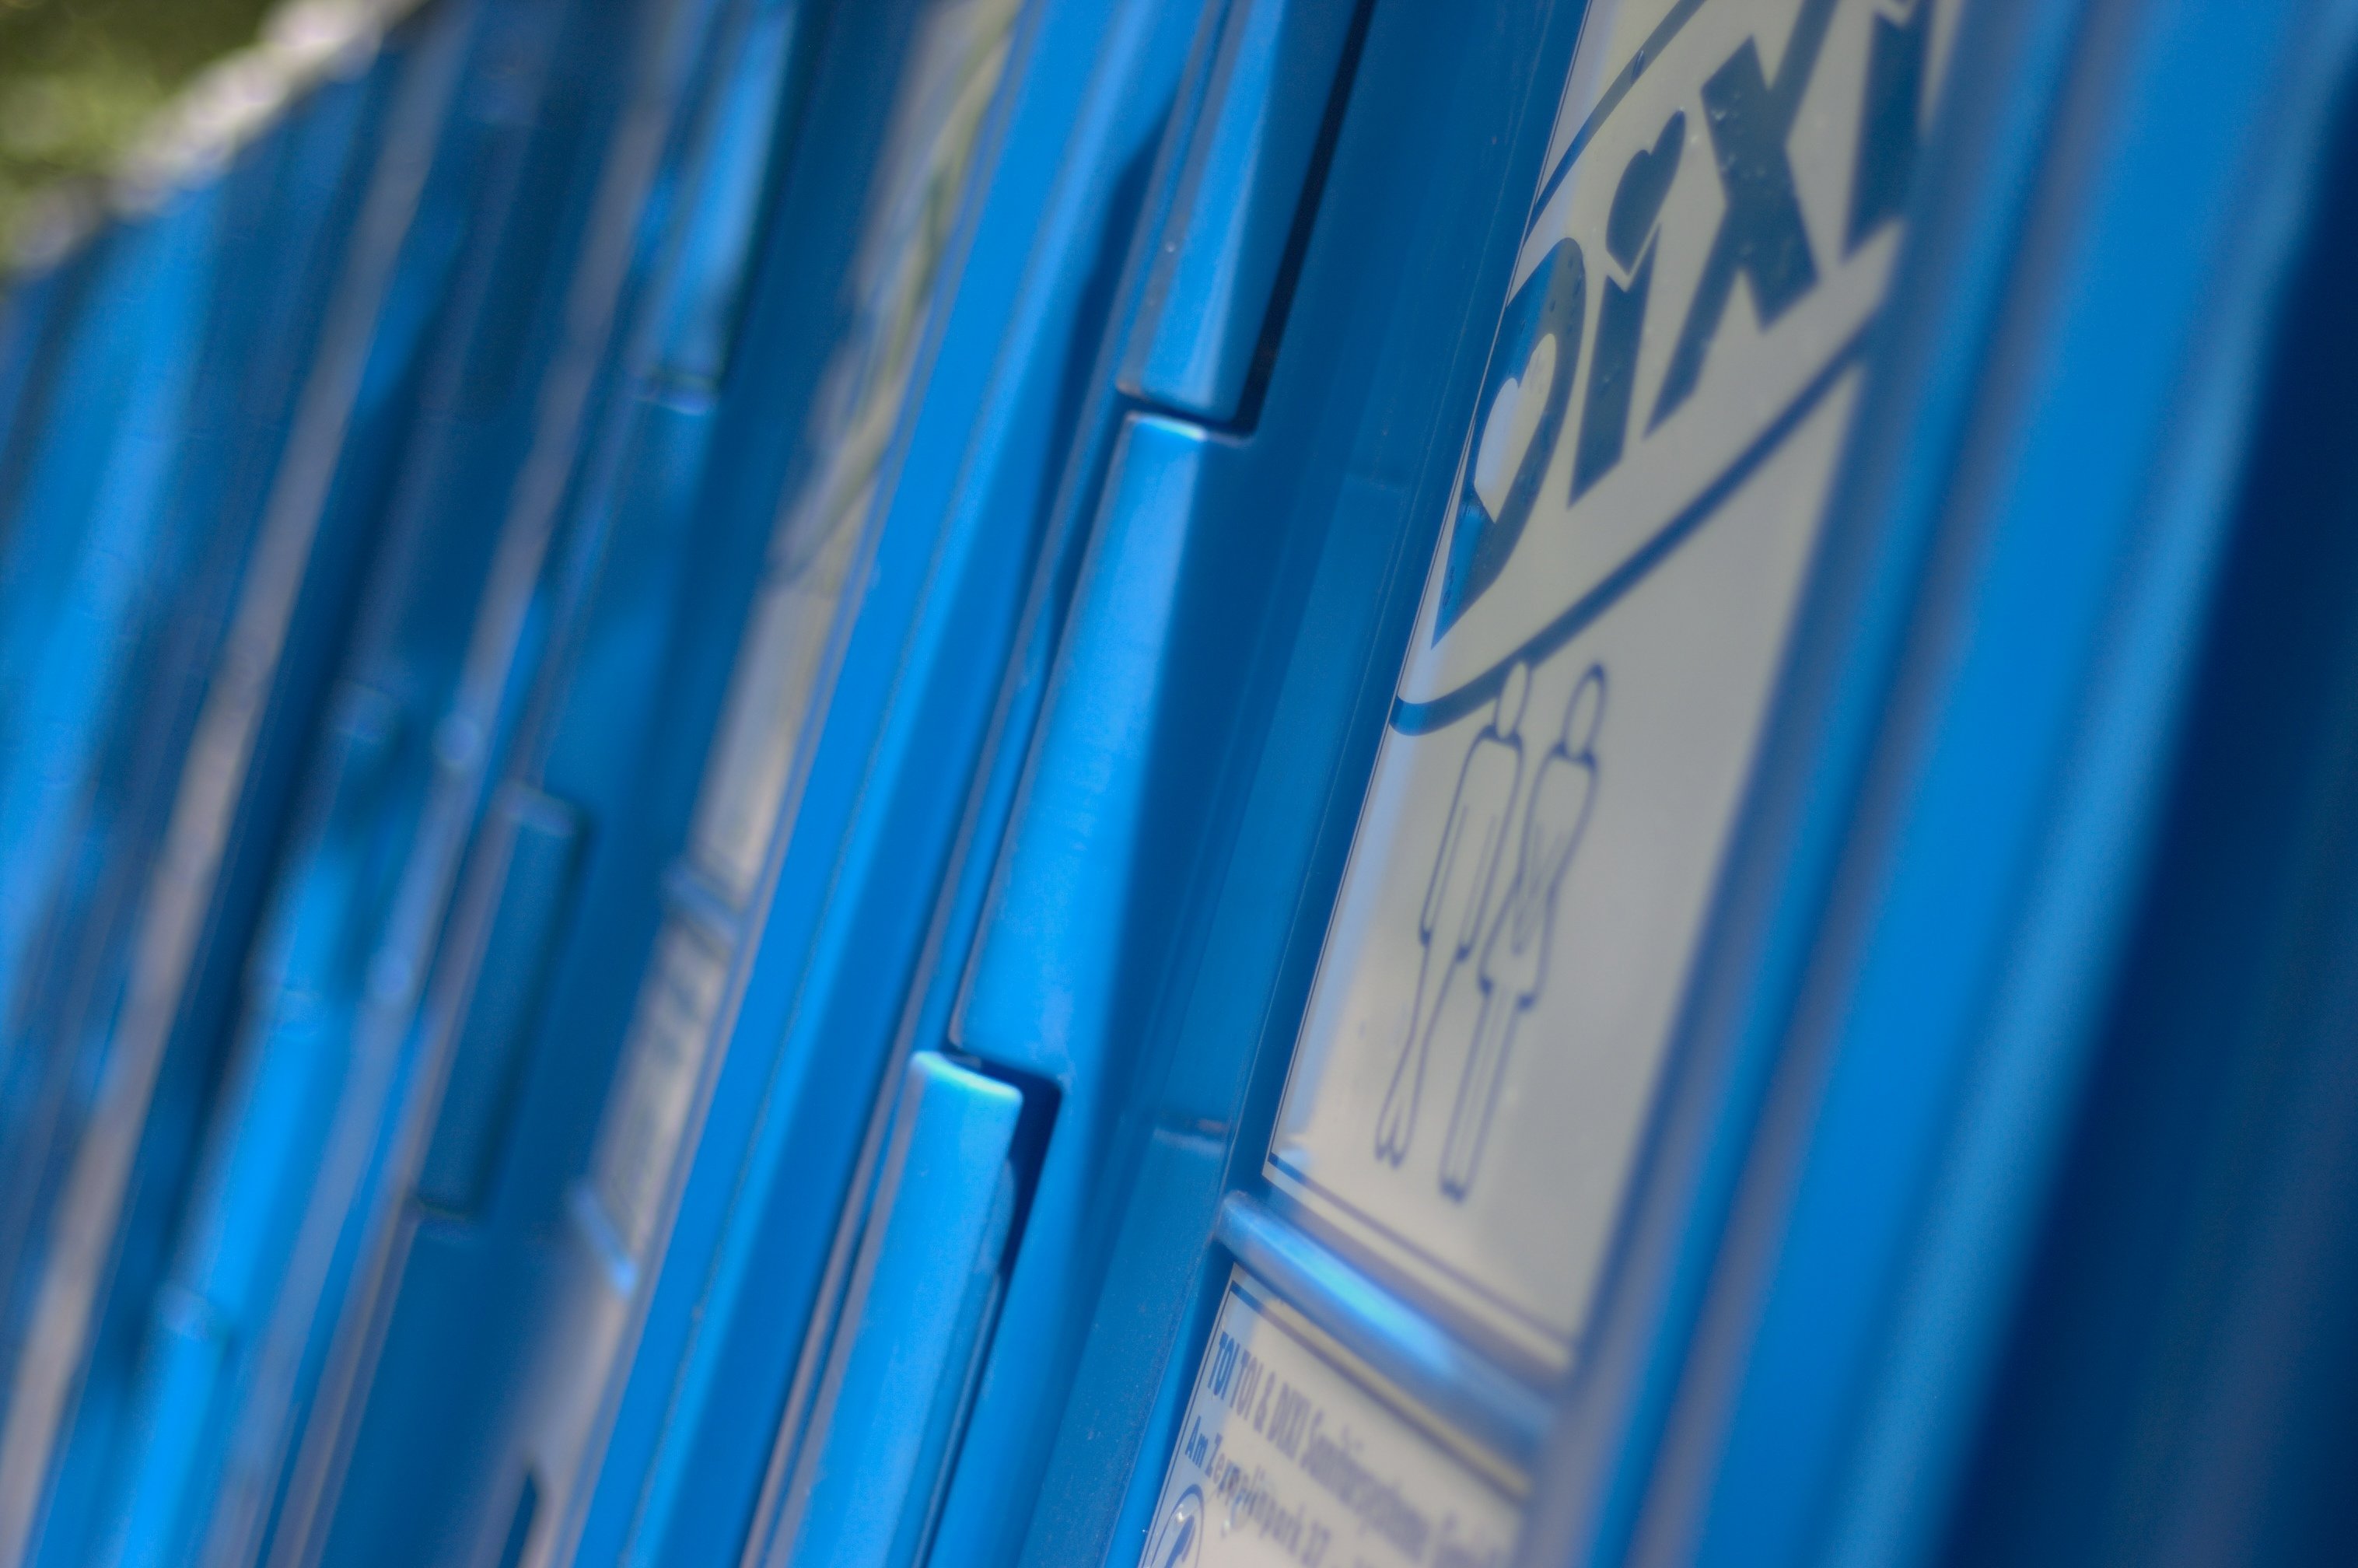
wing, wheel, line, color, blue, 2012, f14, rawtherapee, germany, deutschland, berlin, pentax, lenstagged, steffenzahn, k100d, justpentax, berlinmitte, iamflickr, cosina, voigtlander, 58mm, nokton, cosinavoigtlnder, 58mmf14, 58mm14, nokton58mmf14slii, 58mmf14nokton, surfing equipment and supplies